Question: Please indicate a possible affordance area of drag_suitcase that can be used for holding
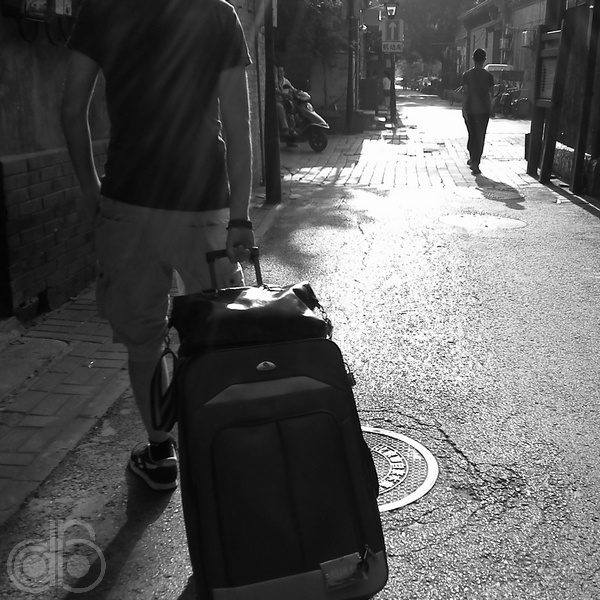
Answer: [199.06, 232.331, 272.368, 266.165]